1917 Rotherham by-election

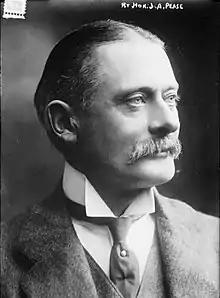
Jack Pease

The 1917 Rotherham by-election was a parliamentary by-election held for the House of Commons constituency of Rotherham in the West Riding of Yorkshire on 5 February 1917.